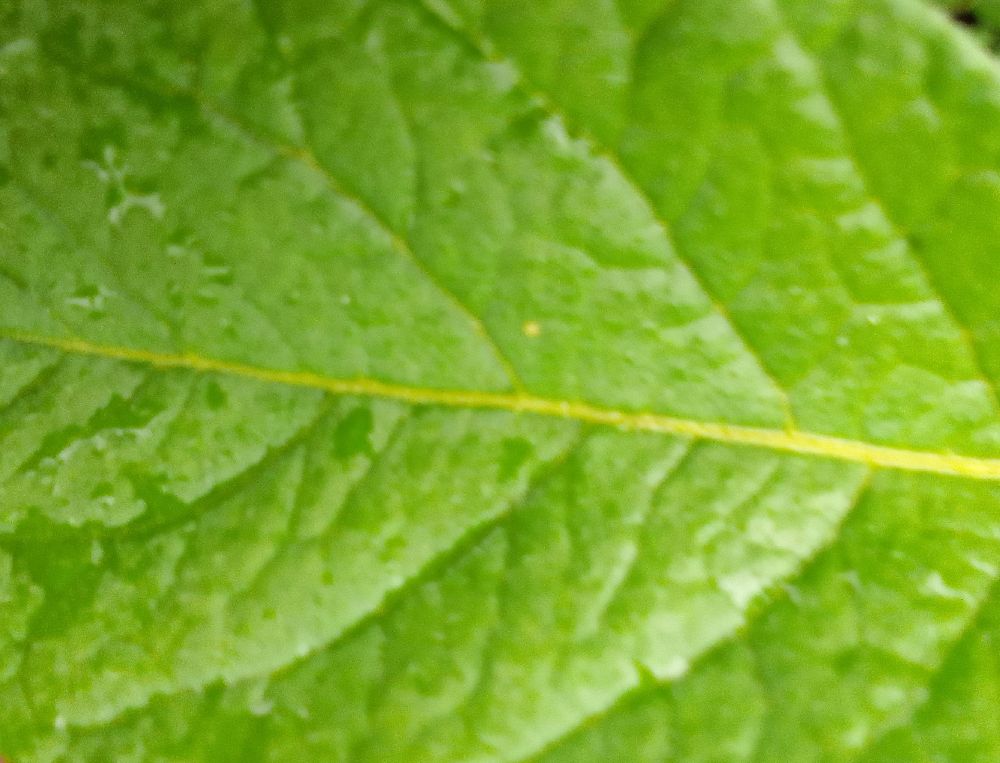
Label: Healthy